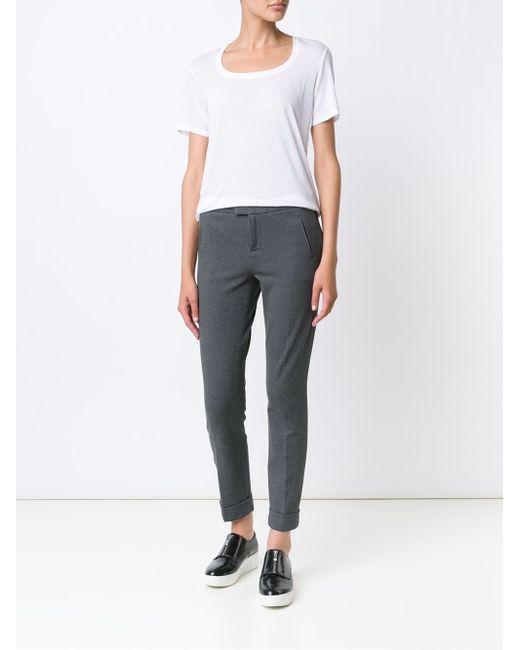
graue Hose mit weichem Stoff